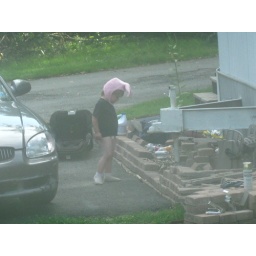
kim's neighbors dressed up their kid in a pink bunny hat...and he didn't have pants on